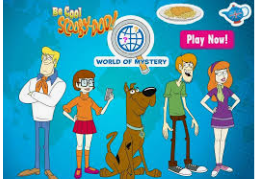
Portrait style: Cartoon Portrait